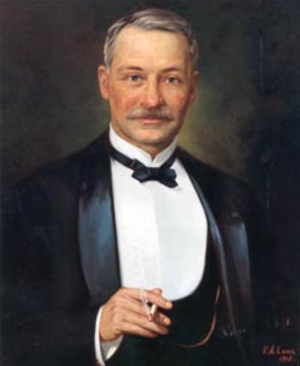
Cette page concerne des événements d'actualité qui se sont produits durant l'année 1891 dans le territoire canadien des Territoires du Nord-Ouest.
L'élection générale saskatchewanaise de 1908 se déroule le 14 août 1908 afin d'élire les députés de l'Assemblée législative de la Saskatchewan. Il s'agit de la 2ᵉ élection générale en Saskatchewan depuis la création de cette province du Canada en 1905. Le Parti libéral du Premier ministre Walter Scott est réélu à un deuxième mandat contre le Provincial Rights Party de Frederick W. A. G. Haultain et forme un gouvernement majoritaire.
L'élection générale dans les Territoires du Nord-Ouest de 1902 se déroule le 21 mai 1902 afin d'élire les députés. Il s'agit de la 5ᵉ élection générale et la dernière avec des partis politiques dans cet État. En 1905, les élections se déroulent dans deux États, l'Alberta et la Saskatchewan.
L'élection générale saskatchewanaise de 1905 se déroule le 13 décembre 1905 afin d'élire les députés de l'Assemblée législative de la Saskatchewan. Il s'agit de la 1ʳᵉ élection générale en Saskatchewan après la création de cette province du Canada la même année.